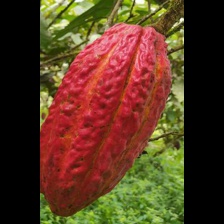
Label: sana